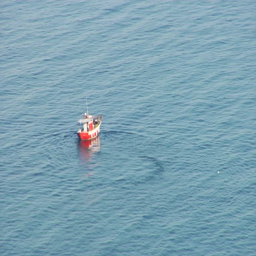
small , red fishing boat on the sea